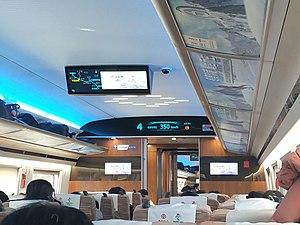
Fuxing, ou Fuxing Hao est une série de trains à grande vitesse chinois, dont chaque voiture est pourvue de sa propre motorisation, sont exploités par la China Railway et développés par CRRC, qui détient les droits de propriété intellectuelle. C'est le train à grande vitesse conventionnel le plus rapide au monde en service régulier, avec une vitesse commerciale de 350 km/h pour les modèles CR400AF et CR400BF.